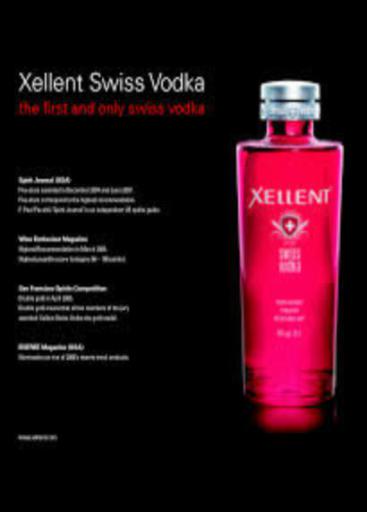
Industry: Necessities